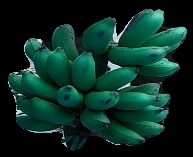
Variety: rasbale
Grade: grade3